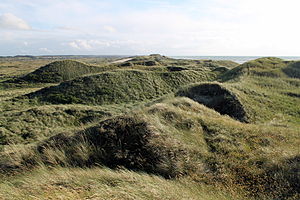
Grå/grøn klit
Bevoksede indlandsklitter ved Kærsgård Strand
Indlandsklitter ved Kaergaard Strand, Vendsyssel
Klitter, hvor bevoksningen dækker klitområdet og sikrer dens stabilitet, kaldes grå klit eller grønsværsklit. Den er en prioriteret naturtype i Natura 2000-systemet med betegnelsen 2130 * Stabile kystklitter med urteagtig vegetation.